Arthur Llewelyn Davies

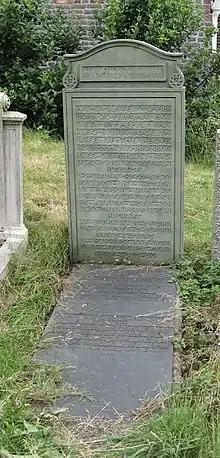
The grave of Arthur and Sylvia Llewelyn Davies and their sons Jack and Peter at St John-at-Hampstead churchyard.

Born 20 February 1863, Davies was the second son of Mary Crompton and John Llewelyn Davies, vicar of Kirkby Lonsdale, a fellow of Trinity College, Cambridge, an early alpinist who was the first ascendant of the third highest mountain in the Alps, and an outspoken foe of poverty and inequality active in Christian socialist groups. His sister was suffragist Margaret Llewelyn Davies. His niece was Theodora Llewelyn Davies, the first woman admitted to the British legal profession's Inner Temple in 1920.